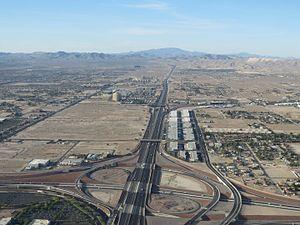
La vallée de Las Vegas est une région métropolitaine de près de 1 600 km² dans la partie sud de l'État du Nevada aux États-Unis.